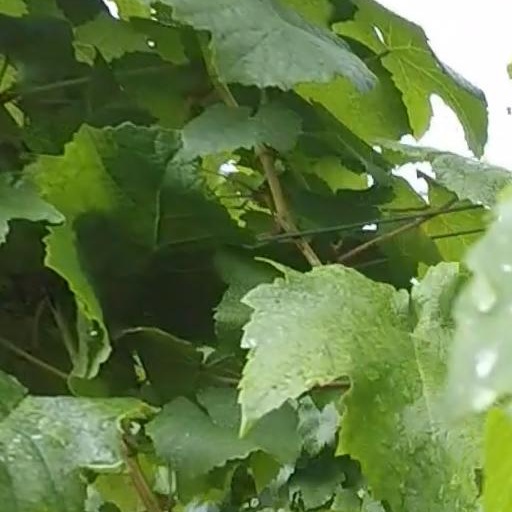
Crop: grape